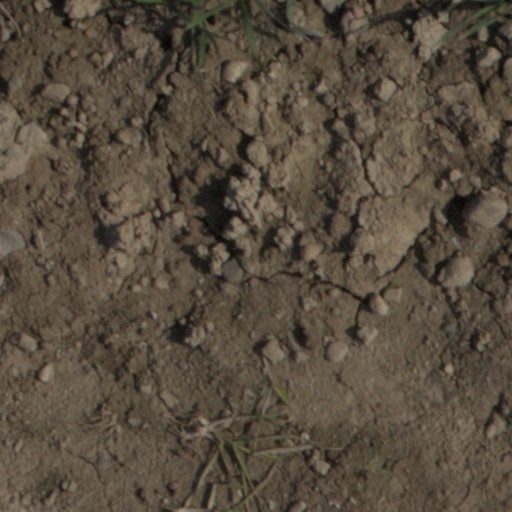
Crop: wheat